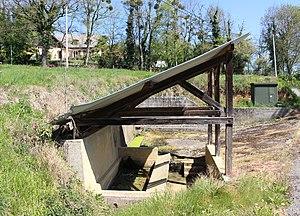
Lavoir de Fréchou-Fréchet (Hautes-Pyrénées)
Fréchou-Fréchet est une commune française située dans le département des Hautes-Pyrénées, en région Occitanie.
La liste des lavoirs des Hautes-Pyrénées présente les lavoirs situées dans le département français des Hautes-Pyrénées.